Catopsbaatar

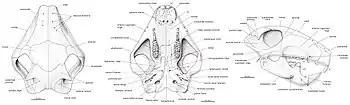
Reconstructed adult skull from above, below, and the side. Note that the upper P1 and P3 premolars are included, although these disappeared as an individual aged.

The intermediate zygomatic ridge on the squamosal bone (also for jaw-muscle attachment) was much smaller and lower than the anterior zygomatic ridge in front of it. "Catopsbaatar" differed from other djadochtatheriids in that the intermediate ridge contacted the anterior ridge with its front edge. The posterior zygomatic ridge at the lower back of the squamosal bone was the weakest of the three ridges, and only marked by a depression. The postorbital processes behind the orbit on the parietal bone were very long, and the parietal ridges extended from the hind margin of the postorbital processes towards each other (but without reaching). The nuchal crest was very prominent, and extended to the sides to form "wings". The occipital plate was almost vertical and slightly concave, and was obscured by the nuchal crest when the skull was viewed from above. Though incompletely preserved, it is assumed that the occipital plate sloped back and upwards from the occipital condyles (as in some relatives). The orbito-temporal vascular system inside the skull of "Catopsbaatar" did not differ much from those of related genera.